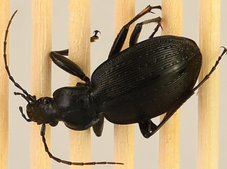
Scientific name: Carabus goryi
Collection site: Mountain Lake Biological Station NEON (MLBS), plot MLBS_008